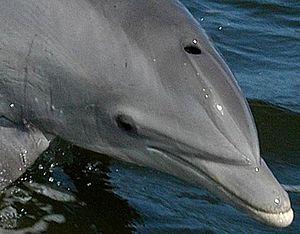
Le rostre est un terme d'origine latine désignant le bec ou le museau de la plupart des cétacés Odontocètes, notamment des dauphins. Il est formé par l'os maxillaire et la mandibule allongée. Il peut être long ou court, étroit ou large, selon les espèces.